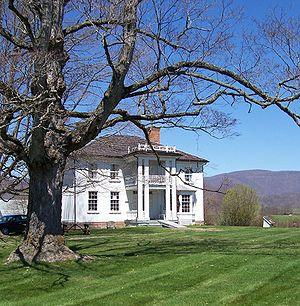
Hillsboro est une ville américaine située dans le comté de Pocahontas dans l'État de la Virginie-Occidentale. En 2010, sa population est de 260 habitants.